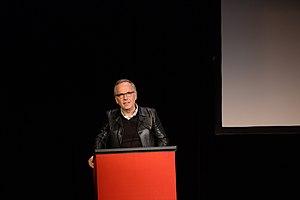
Fabrice Luchini, Parrain de la promotion 2016 des Lauréats de la Fondation pour la Vocation, lors de la remise des Prix.
La fondation Marcel-Bleustein-Blanchet pour la vocation, créée en 1960, est un organisme privé, reconnu d'utilité publique, destiné à « encourager toutes les vocations » et à « aider les jeunes de 18 à 30 ans » qui, faute d'appui matériel et personnel, sont freinés dans les efforts qu'ils déploient pour s'accomplir dans le métier de leur choix.